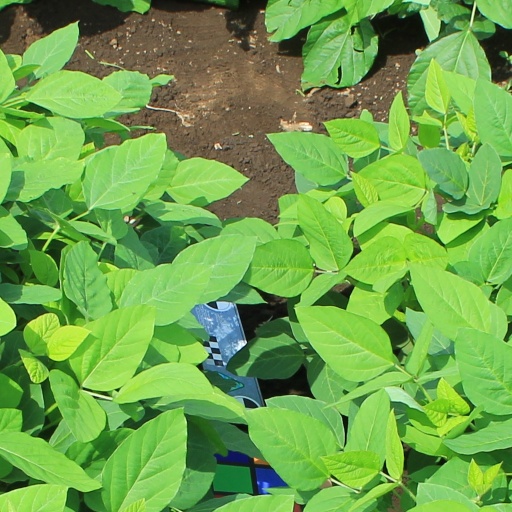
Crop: soybean